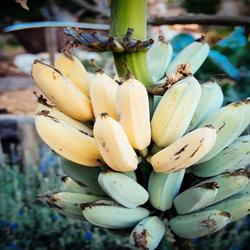
Label: Banana